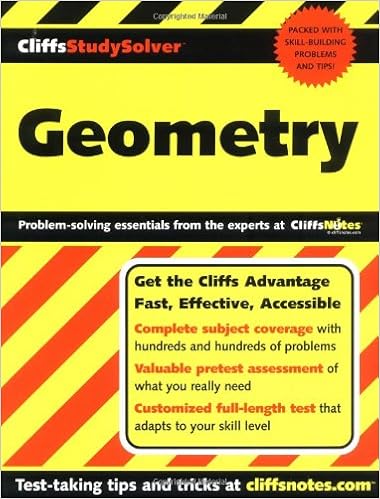
Cliffsstudysolver Geometry
Category: Books
From the Back Cover The learn-by-doing way to master Geometry Why CliffsStudySolver™ Guides? Go with the name you know and trust Get the information you need–fast! Written by teachers and educational specialists Inside you’ll get the practice you need to learn Geometry, including: Basic Geometric Concepts Points, lines, and planes Points, lines, and planes Postulates and theorems Postulates and theorems Line segments, midpoints, and rays Line segments, midpoints, and rays Angles and angle pairs Angles and angle pairs Parallel lines Parallel lines Shapes and Measurement Measuring angle sums Measuring angle sums Triangles, polygons, and circles Triangles, polygons, and circles Determining perimeter and area Determining perimeter and area Ratio and proportion Ratio and proportion Similar figures Similar figures Solid figures and measurement Solid figures and measurement Coordinate geometry Coordinate geometry Problem-Solving Tools Clear, concise reviews of every topic Clear, concise reviews of every topic Practice problems in every chapter–with explanations and solutions Practice problems in every chapter–with explanations and solutions Diagnostic pretest to assess your current skills Diagnostic pretest to assess your current skills Full-length exam–with answers–that adapts to your skill level Full-length exam–with answers–that adapts to your skill level We take great notes–and make learning a snap About the Author David Alan Herzog is the author of more than 100 books and educational software programs concerned with test preparation in mathematics and science. He taught math education at Fairleigh Dickinson University, was a mathematics coordinator for New Jersey’s Rockaway Township Public Schools, and taught in the New York City public schools.
Features: The CliffsStudySolver workbooks combine 20 percent review material with 80 percent practice problems (and the answers!) to help make your lessons stick. | CliffsStudySolver Geometry | is for students who want to reinforce their knowledge with a learn-by-doing approach. Inside, you’ll get the practice you need to learn Geometry with problem-solving tools such as | Clear, concise reviews of every topic | Clear, concise reviews of every topic | Practice problems in every chapter — with explanations and solutions | Practice problems in every chapter — with explanations and solutions | A diagnostic pretest to assess your current skills | A diagnostic pretest to assess your current skills | A full-length exam that adapts to your skill level  Example problems, work problems, worked solutions, and an appendix of postulates and theorems help you get the practice you need to learn Geometry. In this book, you'll explore many aspects of Geometry, including the following: Basic concepts: Points, lines, planes, line segments, midpoints, and rays Angles and angle pairs, and parallel lines Measuring angle sums Triangles, polygons, and circles Determining perimeter and area, and ratio and proportion Solid figures and measurement Coordinate geometry  Practice makes perfect —and whether you're taking lessons or teaching yourself, CliffsStudySolver guides can help you make the grade.  Author David Alan Herzog has written more than 100 books and education software programs concerned with test preparation in mathematics and science. He taught math education at Fairleigh Dickinson University, was a mathematics coordinator for New Jersey's Rockaway Township Public Schools, and taught in the New York City public schools. | A full-length exam that adapts to your skill level | Example problems, work problems, worked solutions, and an appendix of postulates and theorems help you get the practice you need to learn Geometry. In this book, you'll explore many aspects of Geometry, including the following: | Basic concepts: Points, lines, planes, line segments, midpoints, and rays | Basic concepts: Points, lines, planes, line segments, midpoints, and rays | Angles and angle pairs, and parallel lines | Angles and angle pairs, and parallel lines | Measuring angle sums | Measuring angle sums | Triangles, polygons, and circles | Triangles, polygons, and circles | Determining perimeter and area, and ratio and proportion | Determining perimeter and area, and ratio and proportion | Solid figures and measurement | Solid figures and measurement | Coordinate geometry  Practice makes perfect —and whether you're taking lessons or teaching yourself, CliffsStudySolver guides can help you make the grade.  Author David Alan Herzog has written more than 100 books and education software programs concerned with test preparation in mathematics and science. He taught math education at Fairleigh Dickinson University, was a mathematics coordinator for New Jersey's Rockaway Township Public Schools, and taught in the New York City public schools. | Coordinate geometry | Practice makes perfect —and whether you're taking lessons or teaching yourself, CliffsStudySolver guides can help you make the grade. | Author David Alan Herzog has written more than 100 books and education software programs concerned with test preparation in mathematics and science. He taught math education at Fairleigh Dickinson University, was a mathematics coordinator for New Jersey's Rockaway Township Public Schools, and taught in the New York City public schools.